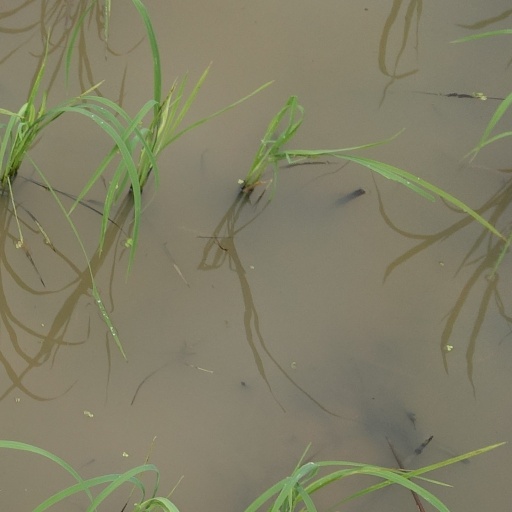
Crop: rice